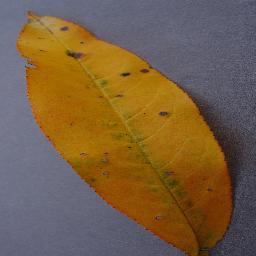
Label: Peach___Bacterial_spot